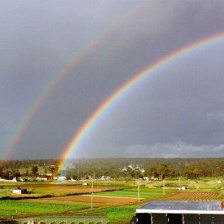
Cloud type: Nimbostratus